Berlin Childhood around 1900

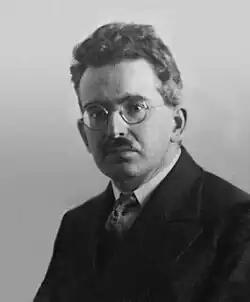
Walter Benjamin in 1928

The editors of Benjamin's collected works, Rolf Tiedemann and Hermann Schweppenhäuser, distinguish 5 main versions of the text: 1) the Felicitas Exemplar manuscript, begun in the fall of 1932; 2) the Stefan Exemplar of late 1932, with a dedication to their son Stefan; 3) the Adorno-Rexroth expanded edition (1932-1934); 4) the Author's Copy — "Fassung letzter Hand" (1938); 5) the Giesen edition (1932-1933). In 1950, Adorno published Berliner Kindheit, after independently determining the number and order of the fragments. The edition contained 37 texts based on newspaper articles, typewritten manuscripts, and individual handwritten fragments. The book was not a success. In 1955, an edition of 34 fragments, also edited by Adorno, was published. The 59-page manuscript of The Berlin Chronicle was first edited and published by Scholem in 1970. On the basis of the first two publications, an expanded edition (Adorno-Rexroth version, 41 fragments, edited by Tilman Rexroth) of Volume IV of the Collected Works (1972) was compiled, which included Felicitas-Example. These versions were neither authorized by Benjamin. The author's copy of the 1938 edition, "Fassung letzter Hand", was discovered by Giorgio Agamben in 1981 in the Bibliothèque Nationale de France and published in 1987. The manuscript of the closely related 1938 version, the Giesen edition, the first complete version of Berlin Childhood in which the order of the fragments was determined by the author, belonged to the lawyer Martin Domke from Bertolt Brecht's circle. It was kept at the University of Giessen, found in 1987, and published by Suhrkamp Verlag in 2000. In English, Berlin Childhood appeared in 2002 in Volume 3 of Benjamin's Selected Works (Harvard University Press), with a separate edition in 2006. The 1972 edition has influenced the reception of the text. Modern commentators note the special importance of the "final edition" with a preface and author's table of contents. The version is heavily abridged and lacks texts that for thirty years were considered an integral part of Berliner Kindheit. In 2011, commentator Anja Lemke concluded that, in light of new publications, a historical-critical analysis of the author's editions remains a matter for the future.